Japanese immigration in Brazil

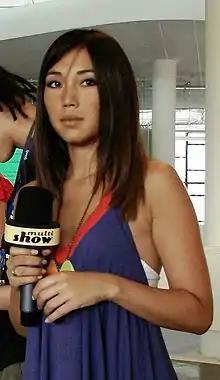
Daniele Suzuki is Brazil's best-known Japanese-Brazilian actress.

One of the contributions of the Japanese colony in the Brazilian development is in the field of plastic arts, where the Japanese-Brazilian school was developed. Their constancy in participating in salons, exhibitions and events was decisive in attracting attention and maintaining contacts between artists. With the arrival of post-war Japanese immigrants, these activities took on a new impetus – ceramists, plastic artists, craftsmen, photographers arrived in Brazil bringing novelties in aesthetic conceptions that helped to "compose and give new shape to the plastic arts of Brazil", in the words of Antônio Henrique Bittencourt Cunha Bueno.